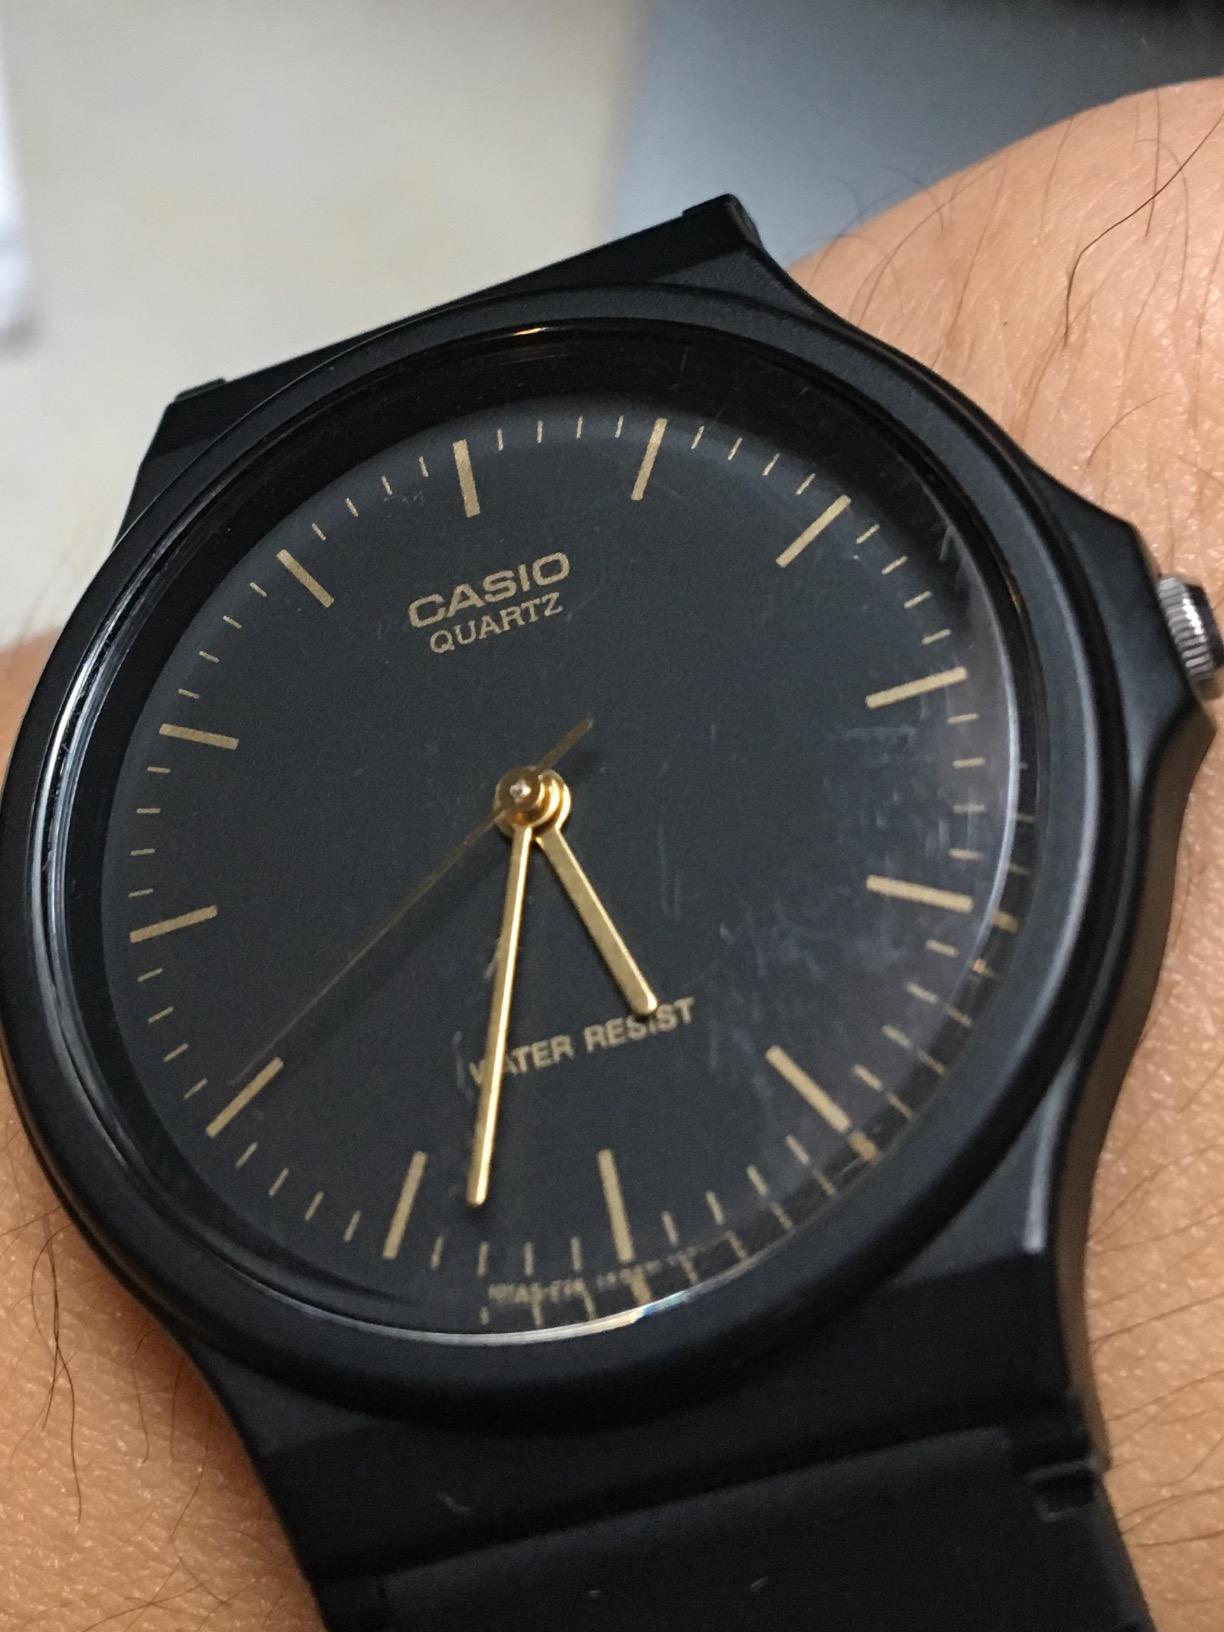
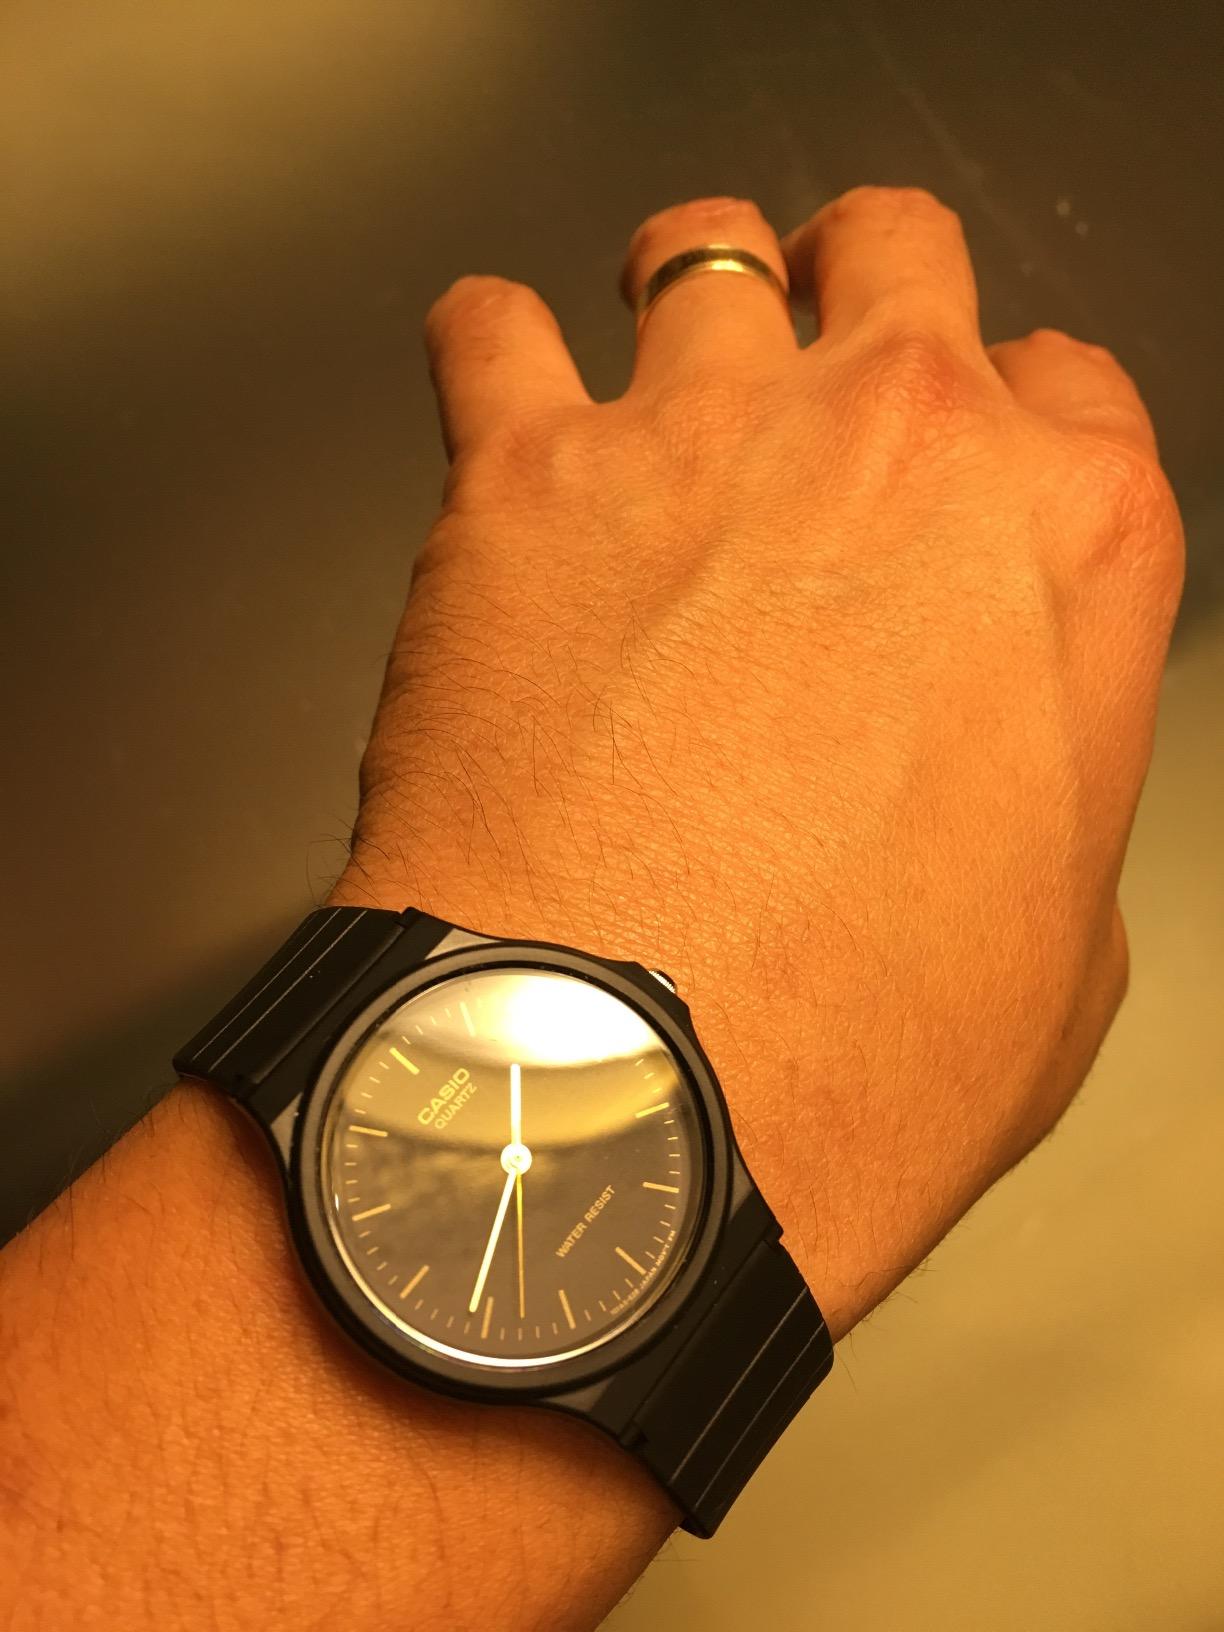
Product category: accessories_watch
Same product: yes